Coca-Cola Life

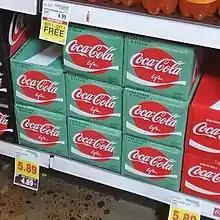
Boxes of 12-pack 12 oz (355 ml) Coca-Cola life on a store shelf in the United States circa April 2019

Coca-Cola Life was released in limited areas in the summer of 2014 with the product being sold at a number of locations of The Fresh Market grocery store. Nationwide distribution began on November 4, 2014. The release of Coca-Cola Life is the first Coca-Cola product launch in the U.S. since 2006. The nutrition data on the U.S. version of product shows 24 g carbohydrates (24 g sugar), 90 calories and 35 mg sodium. The can label indicates 28 mg caffeine per 12 fl.oz.